St. Wenceslas Church (Zderaz)

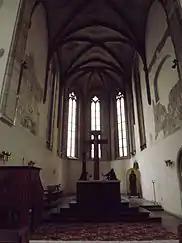
Presbytery

The chancel has two bays of cross vault and a spokewise vaulting at the ending. The ribs, which have a pear-like profile, are placed on pentagonal dosserets ending on the same level as the window cornice. The presbytery and the main nave are separated by a pointed triumphal arc. The nave is vaulted with a late Gothic vault with terracotta ribs, supported by Renaissance Tuscan semi columns. The vault is decorated with late Baroque murals.